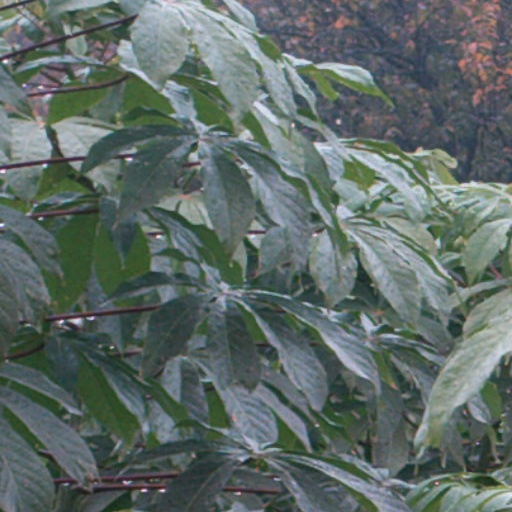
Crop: cassava